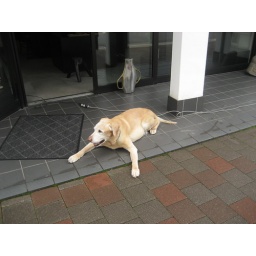
shop keeper's dog fights off the sweltering heat by laying on the damp ground